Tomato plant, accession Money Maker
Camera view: vertical (180 deg); turntable rotation: 270 degrees
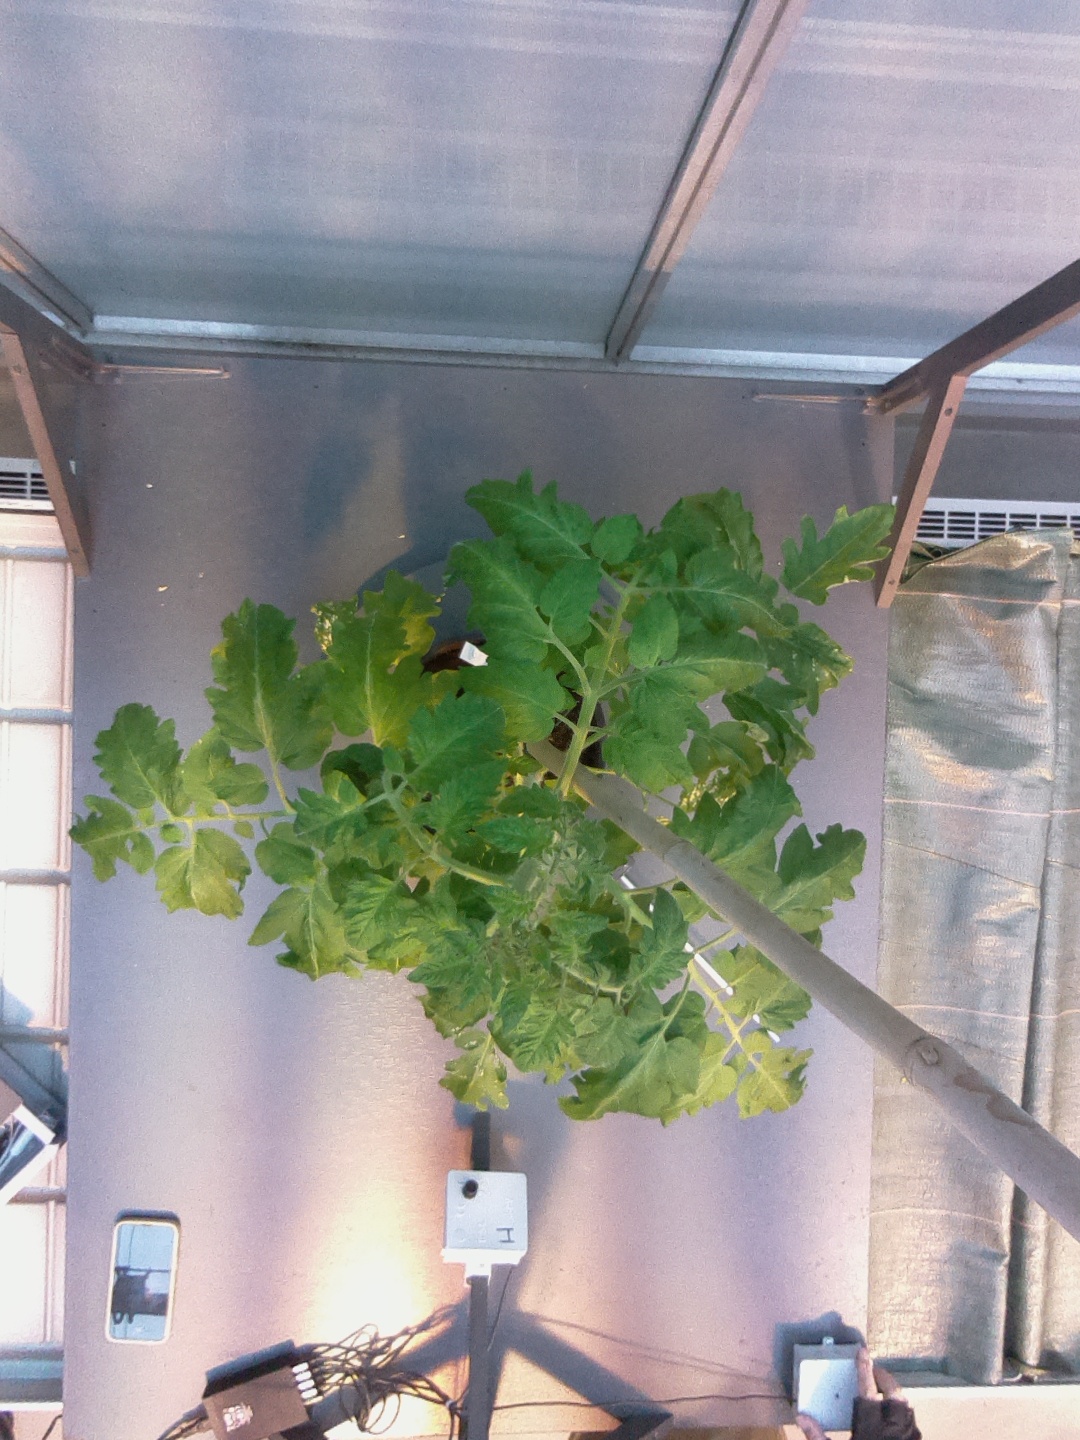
BBCH growth stage 53: 3 inflorescences visible